Cal State Fullerton Titans

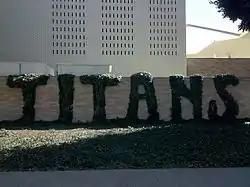
A topiary on the north side of Titan Gym

The Cal State Fullerton men's basketball team competes in the Big West Conference and has been led by head basketball coach Dedrique Taylor since the 2013–14 season. The team plays at Titan Gym.